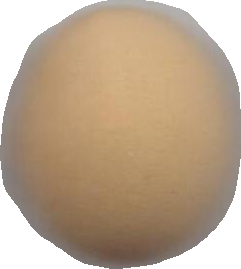
Variety: Grobogan